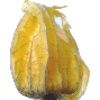
Label: Physalis with Husk 1